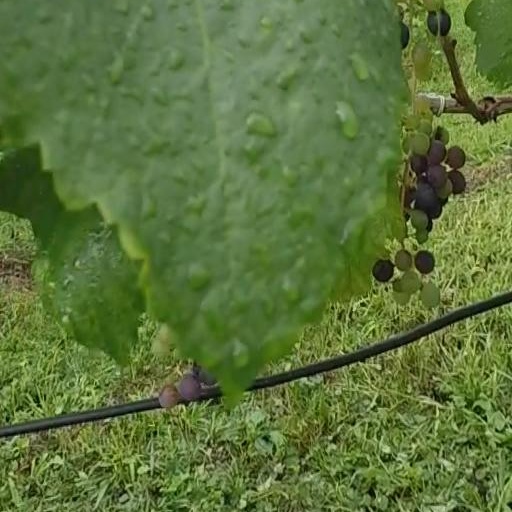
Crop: grape